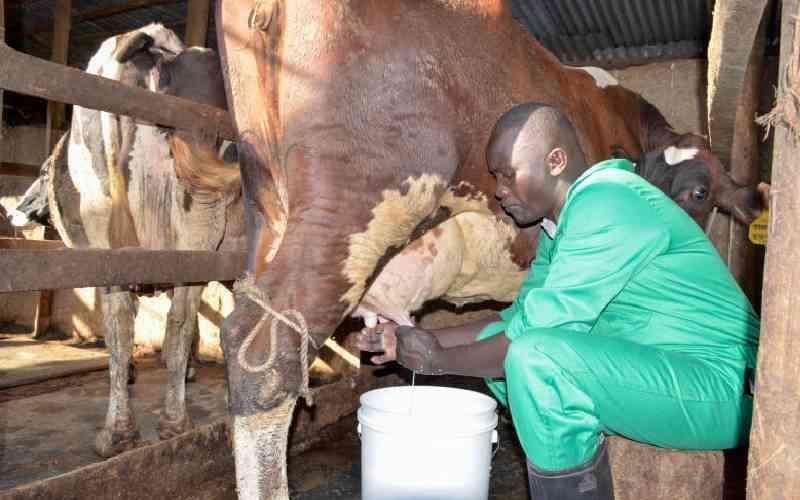
Kuna mtu mwenye ameketi chini ambaye anakamua ng'ombe.Huyu mtu inaonekana amefunga ng'ombe ili akamue aende akauze maziwa.